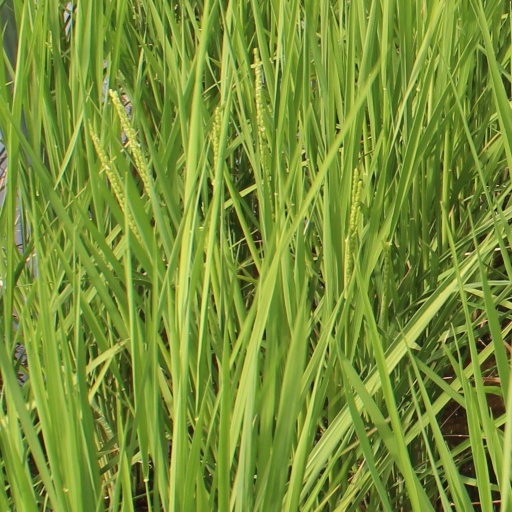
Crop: rice